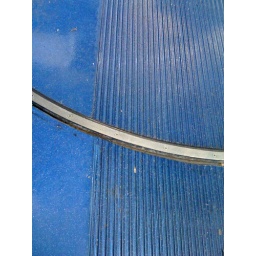
bus abstract in blue